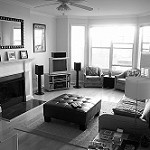
Label: B & W